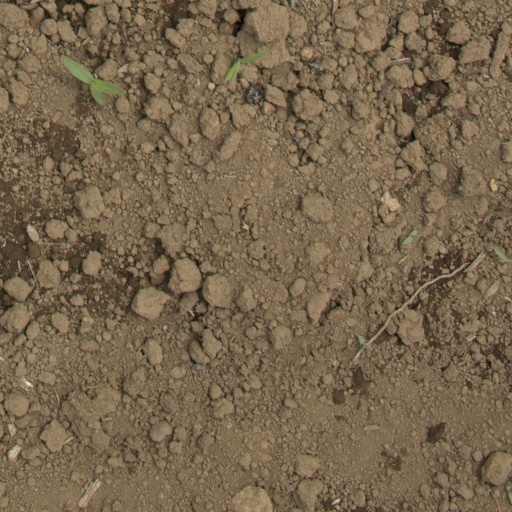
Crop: Jerusalem artichoke